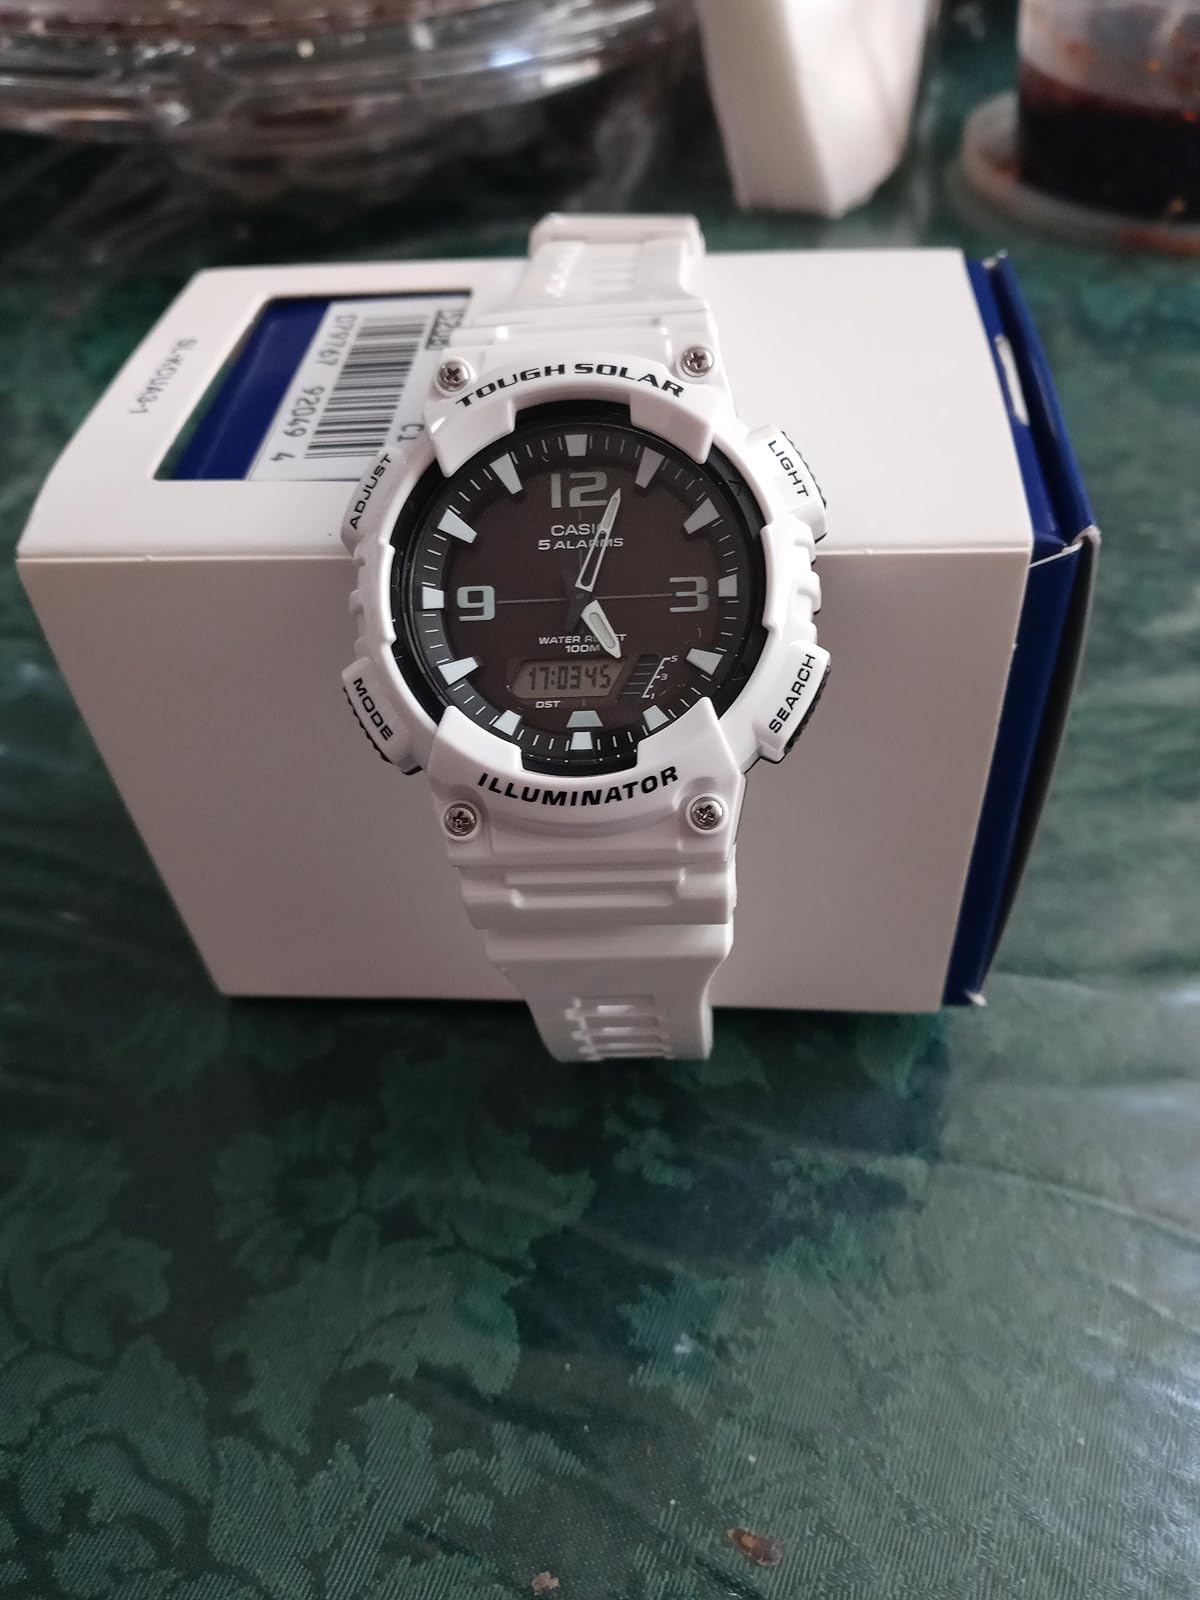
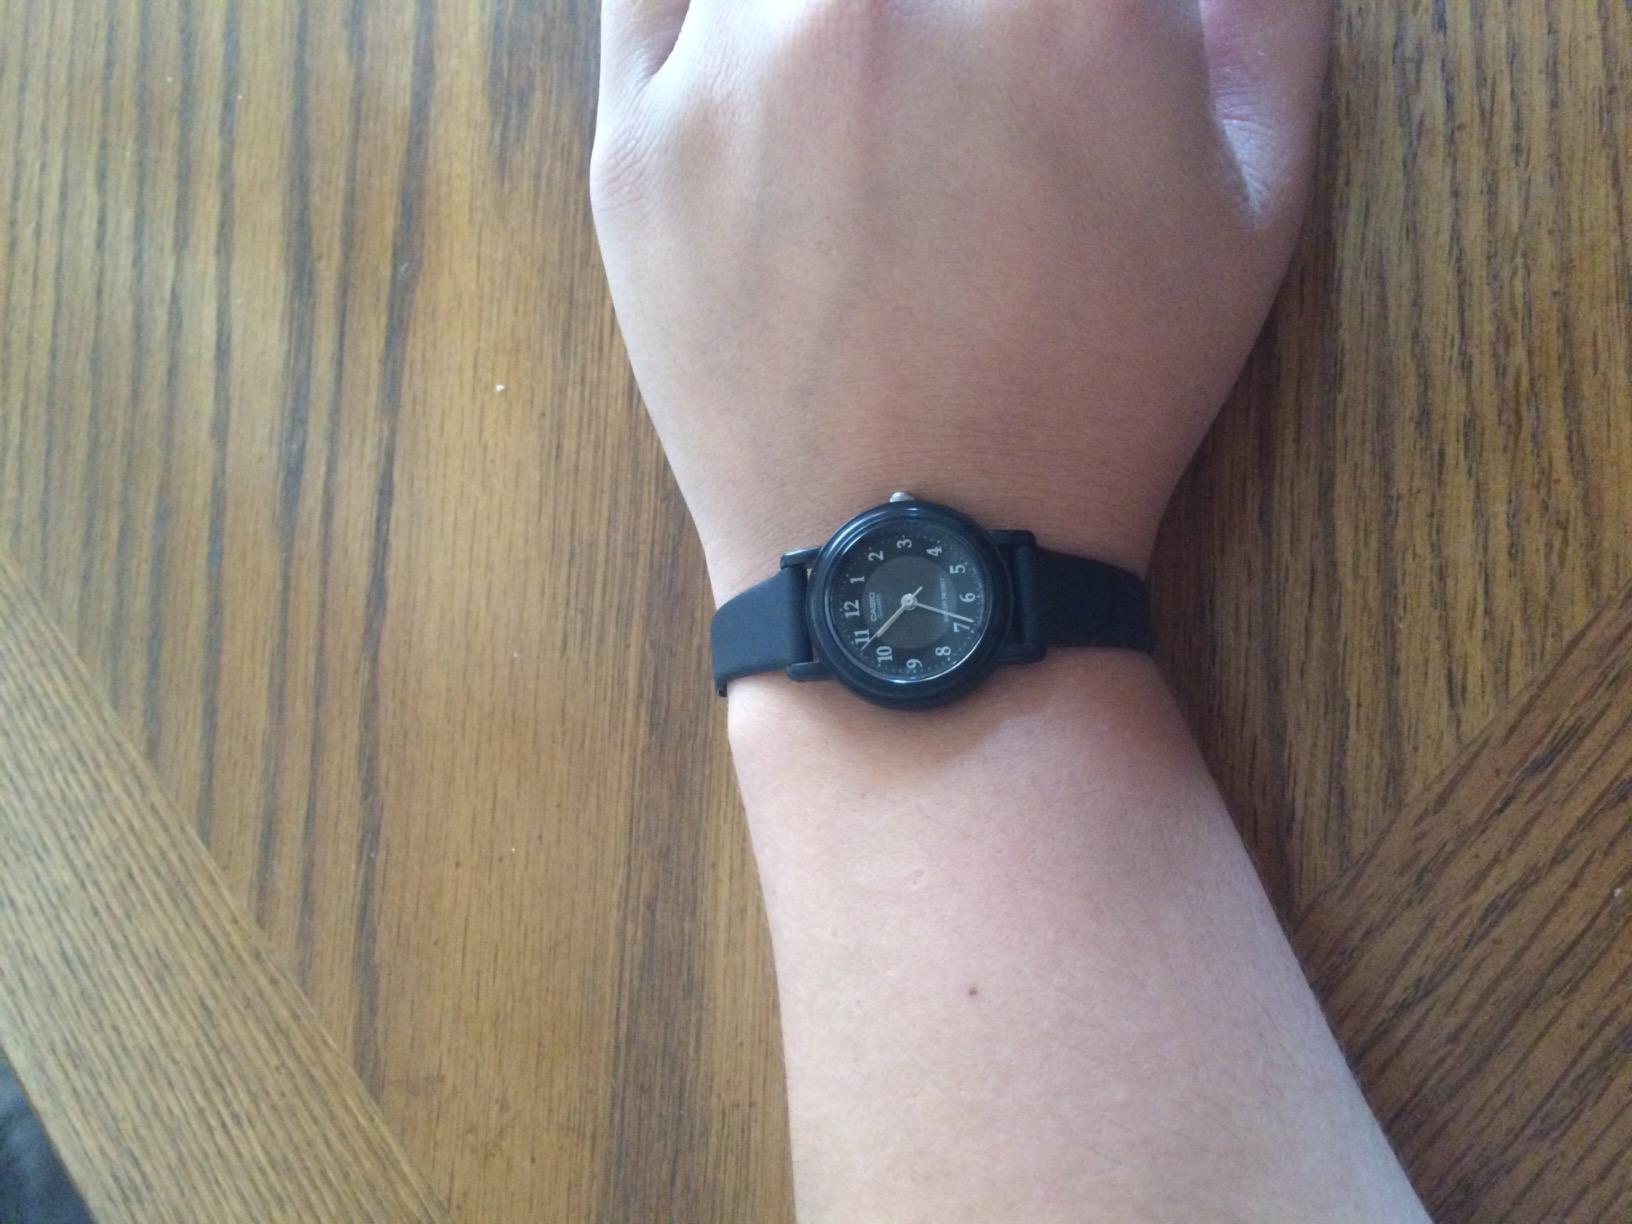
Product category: accessories_watch
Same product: no